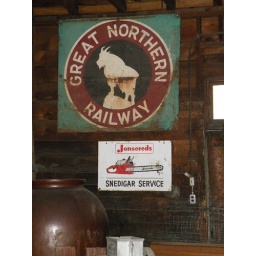
A metal sign advertising the Great Northern Railroad. In the &amp;quot;Railway&amp;quot; station building at the museum in Eureka MT.